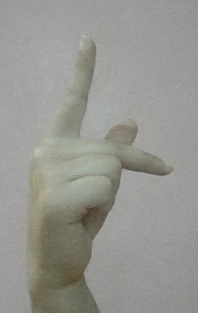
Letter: dha